List of birds of New Brunswick

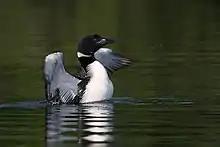
A common loon swimming in water while flapping its wings

Order: PodicipediformesFamily: Podicipedidae